Sonalee Kulkarni

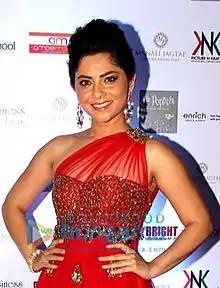
Sonalee in 2015

Sonalee Kulkarni Benodekar (née Kulkarni) is an Indian actress who has established herself as a prominent figure in Marathi cinema. Praised for her versatility and powerful performances, She is one of the highest-paid actresses in Marathi cinema and she has received numerous accolades, including two Filmfare Awards Marathi, a Maharashtra State Film Award, Four Zee Chitra Gaurav Puraskar and four Maharashtracha Favourite Kon Awards.